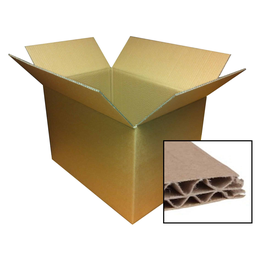
Label: cardboard